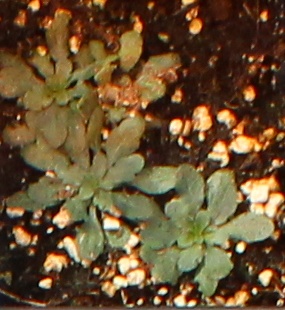
Label: Horseweed